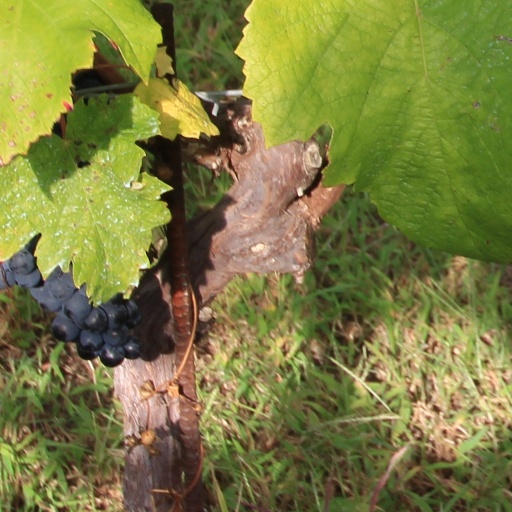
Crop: grape